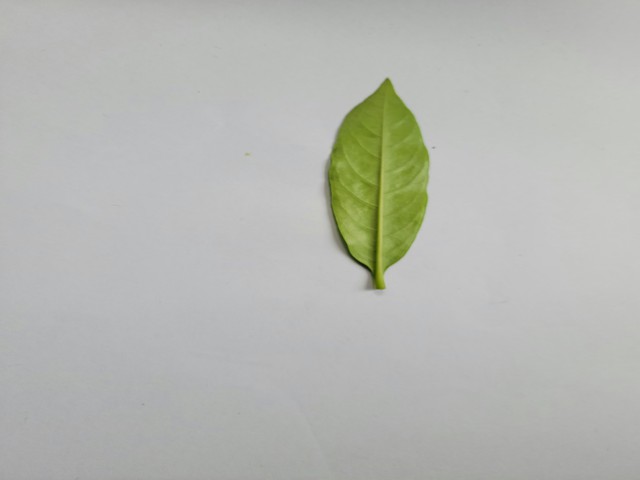
Plant: sarpagandha